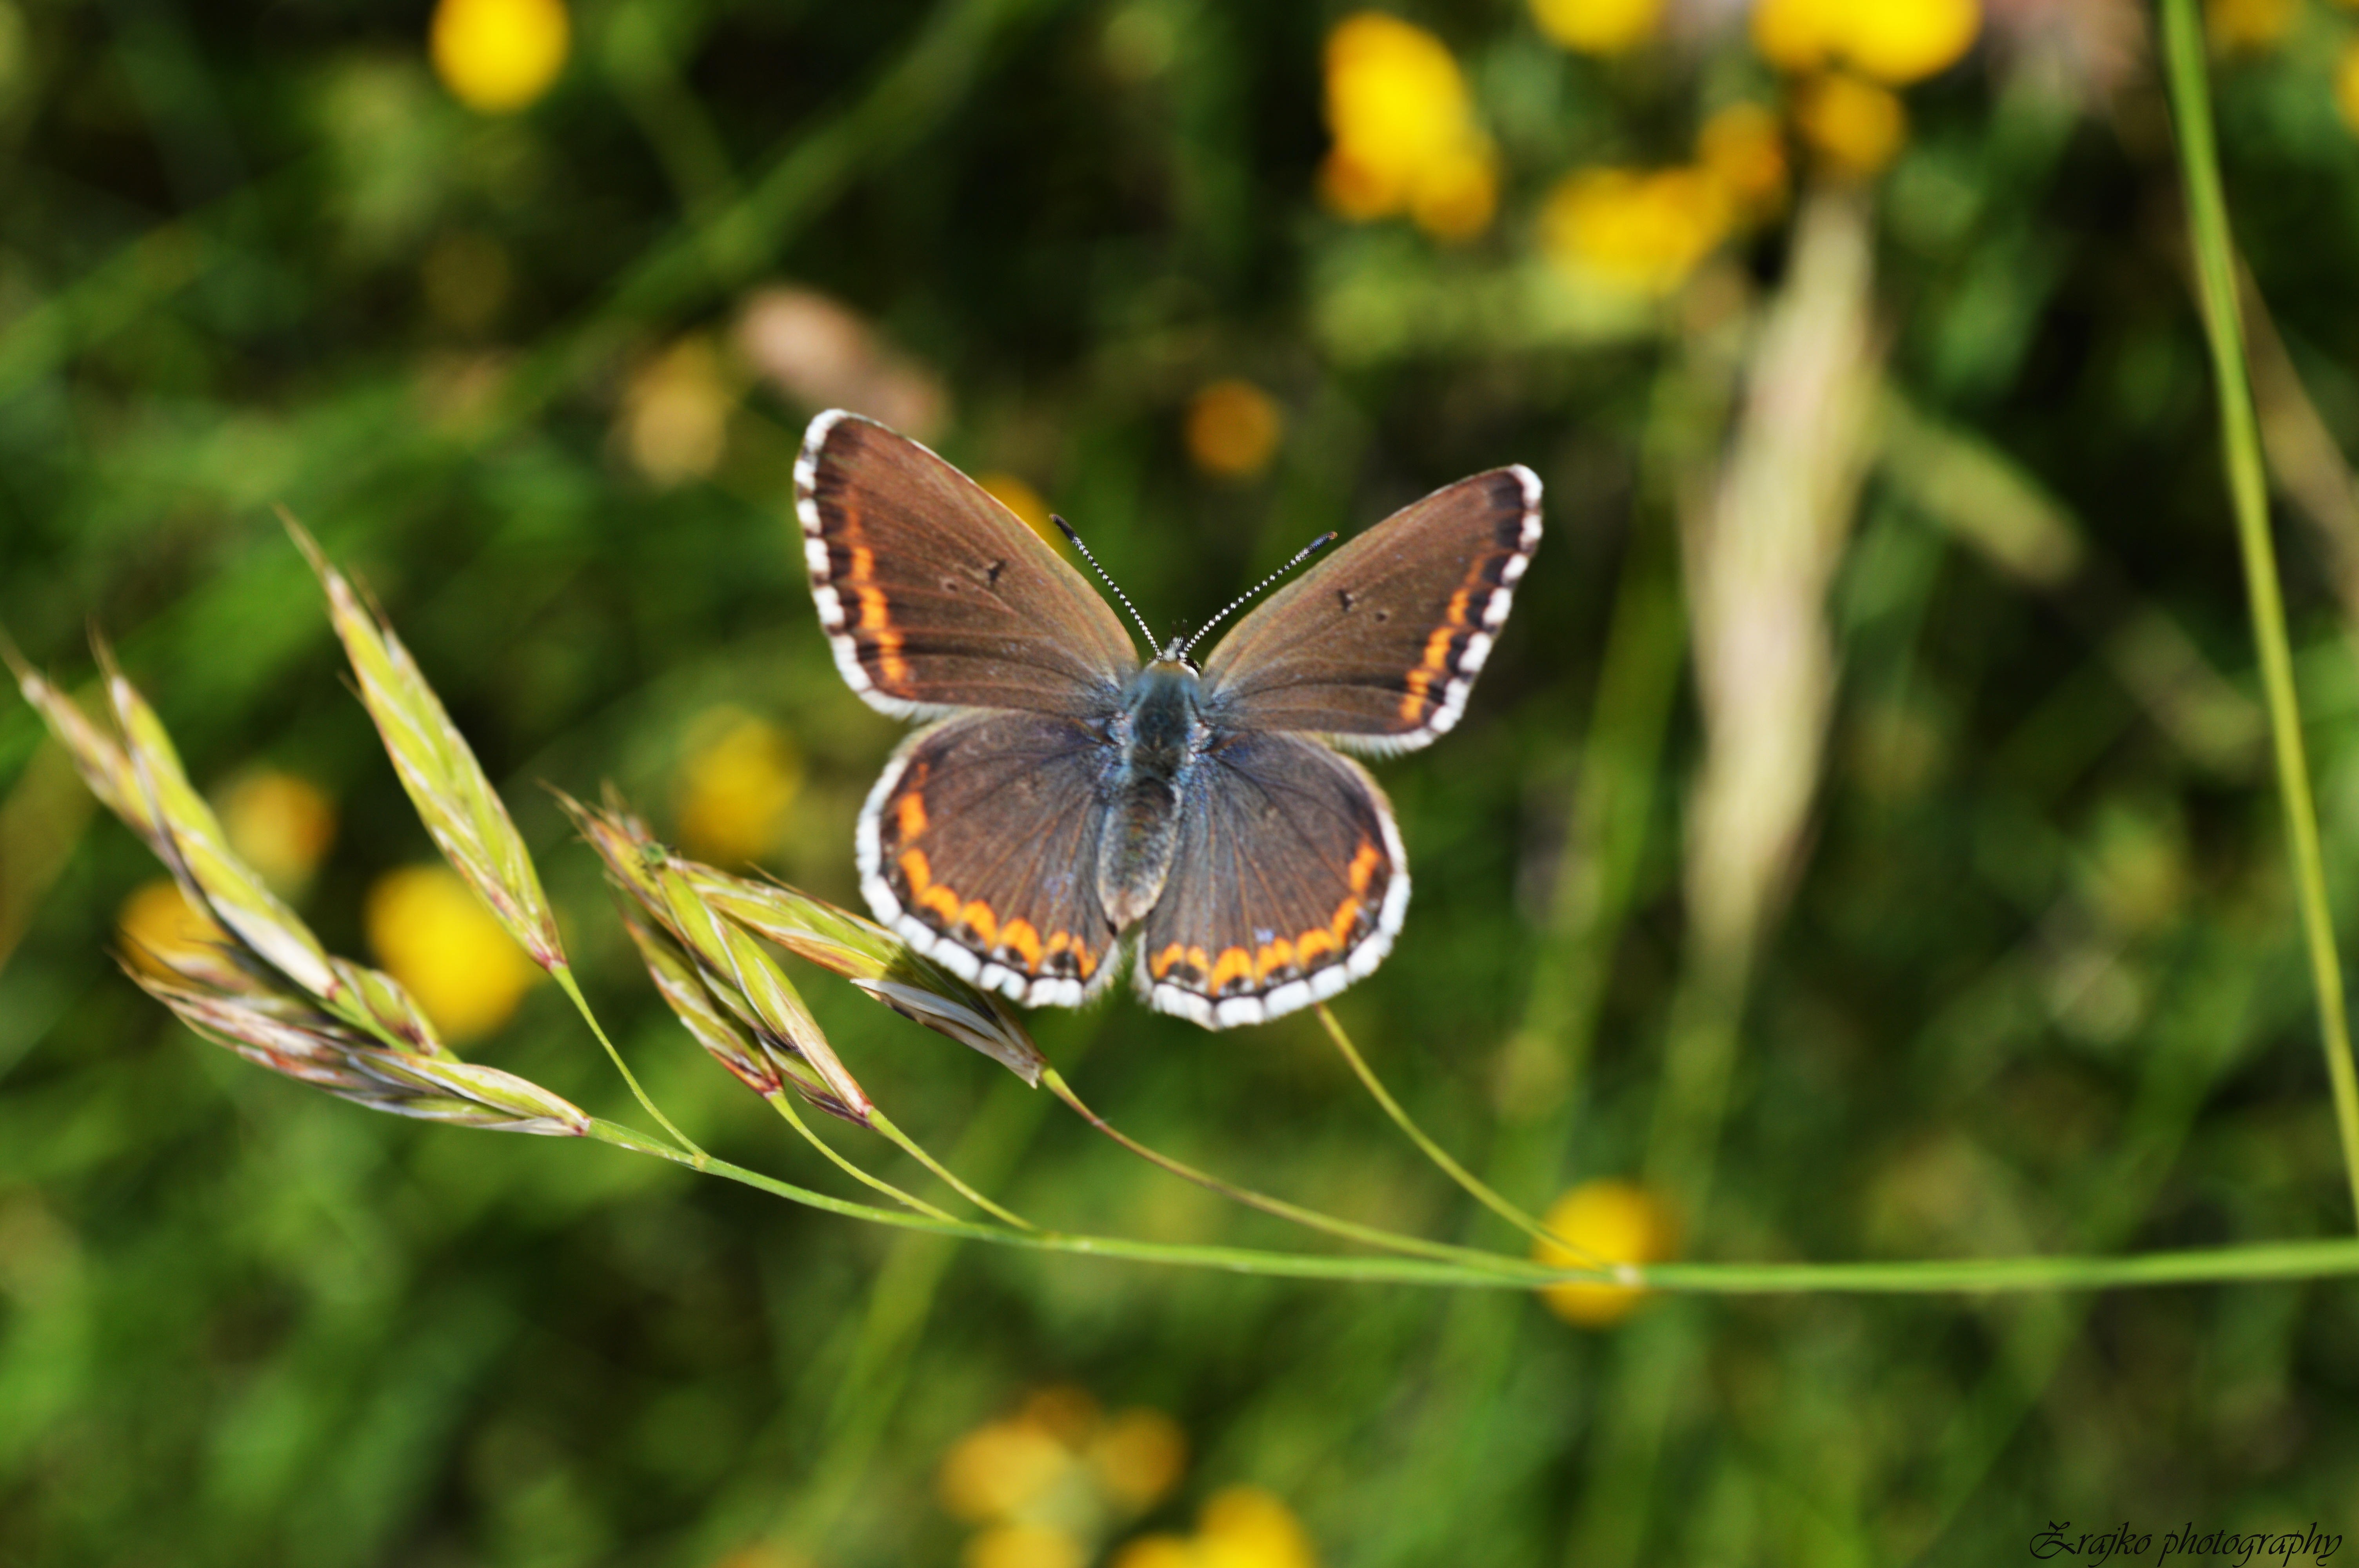
nature, grass, photography, meadow, prairie, flower, summer, wildlife, insect, botany, butterfly, garden, flora, fauna, invertebrate, wildflower, close up, monarch butterfly, nectar, pieridae, macro photography, arthropod, pollinator, moths and butterflies, lycaenid, colias